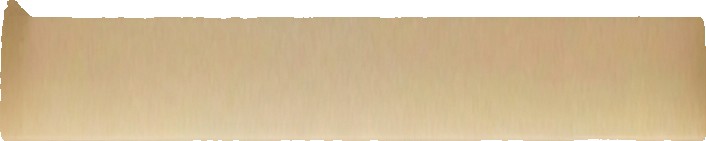
Surface category: wall